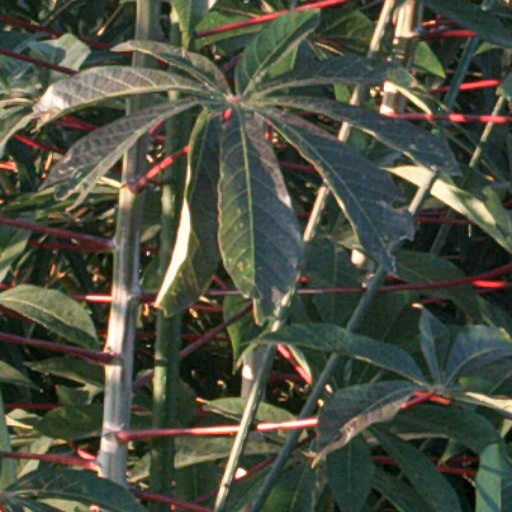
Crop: cassava